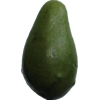
Label: green_avocado